George F. Argetsinger

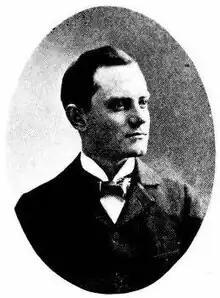
George F. Argetsinger (1902)

George F. Argetsinger (1874 in Pennsylvania – February 11, 1951 in Rochester, Monroe County, New York) was an American politician from New York.